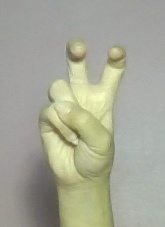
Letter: toot